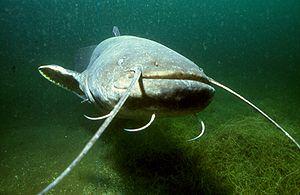
Les actinoptérygiens constituent la classe des poissons à nageoires rayonnées.
Le silure glane est une espèce de poissons d'eau douce du genre Silurus, originaire du Paléarctique occidental. C'est le plus grand poisson d'eau douce d'Eurasie et le troisième plus grand au monde, pouvant atteindre plus de 2,7 m de longueur et 130 kg.